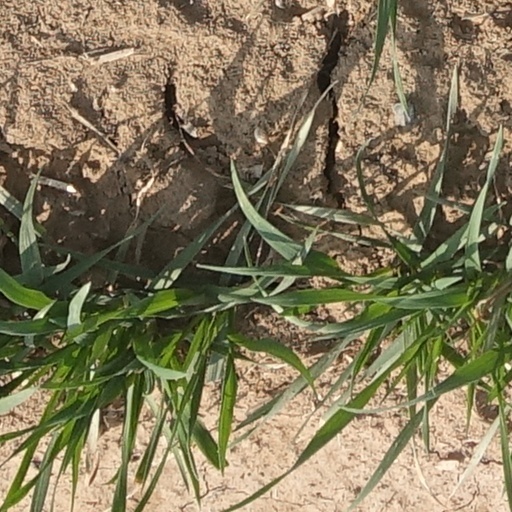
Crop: wheat